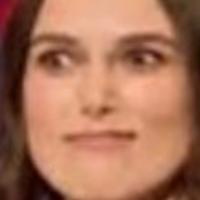
Age group: age 21-30